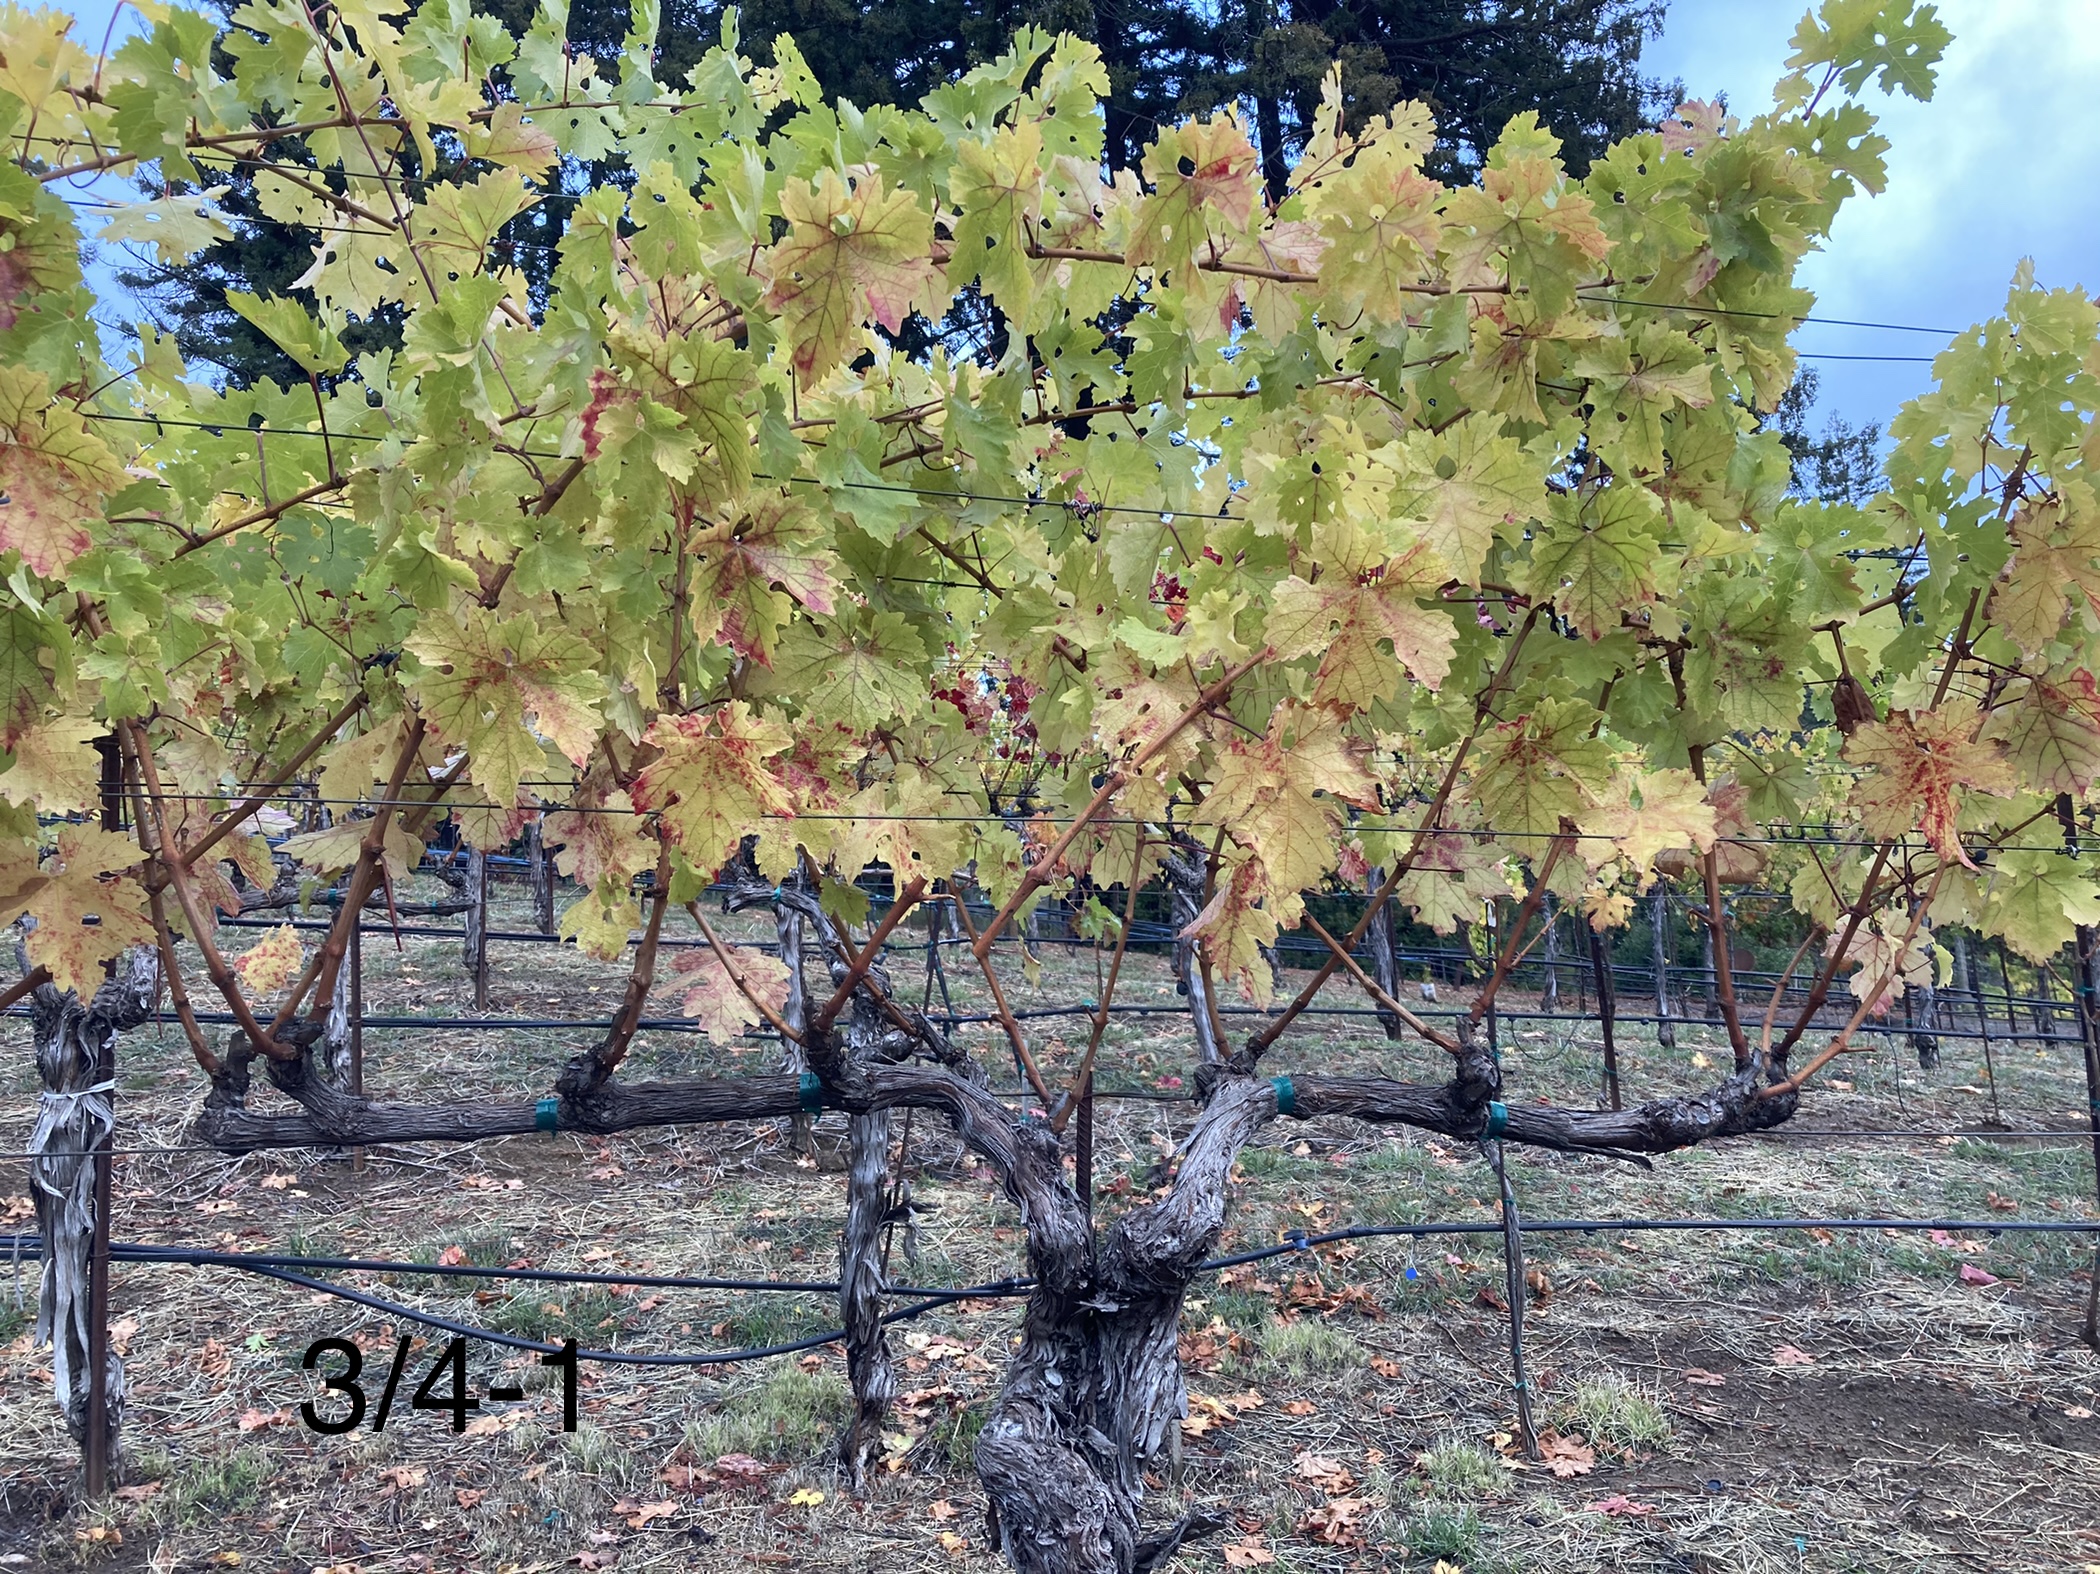
Label: Red Blotch